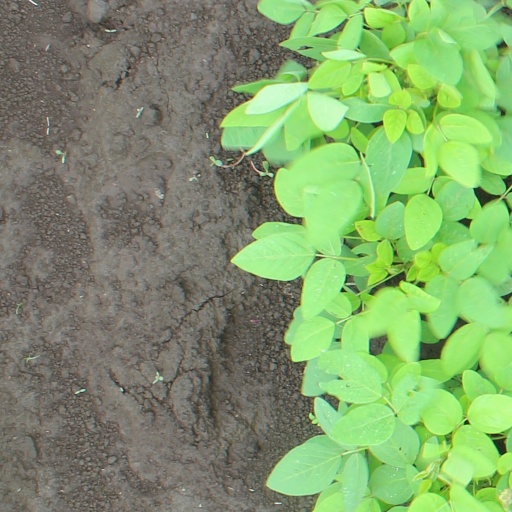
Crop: soybean